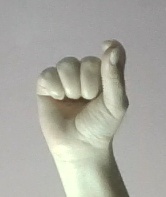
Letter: fa